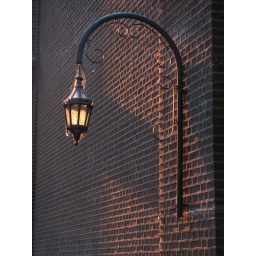
A neat street lamp near our hotel